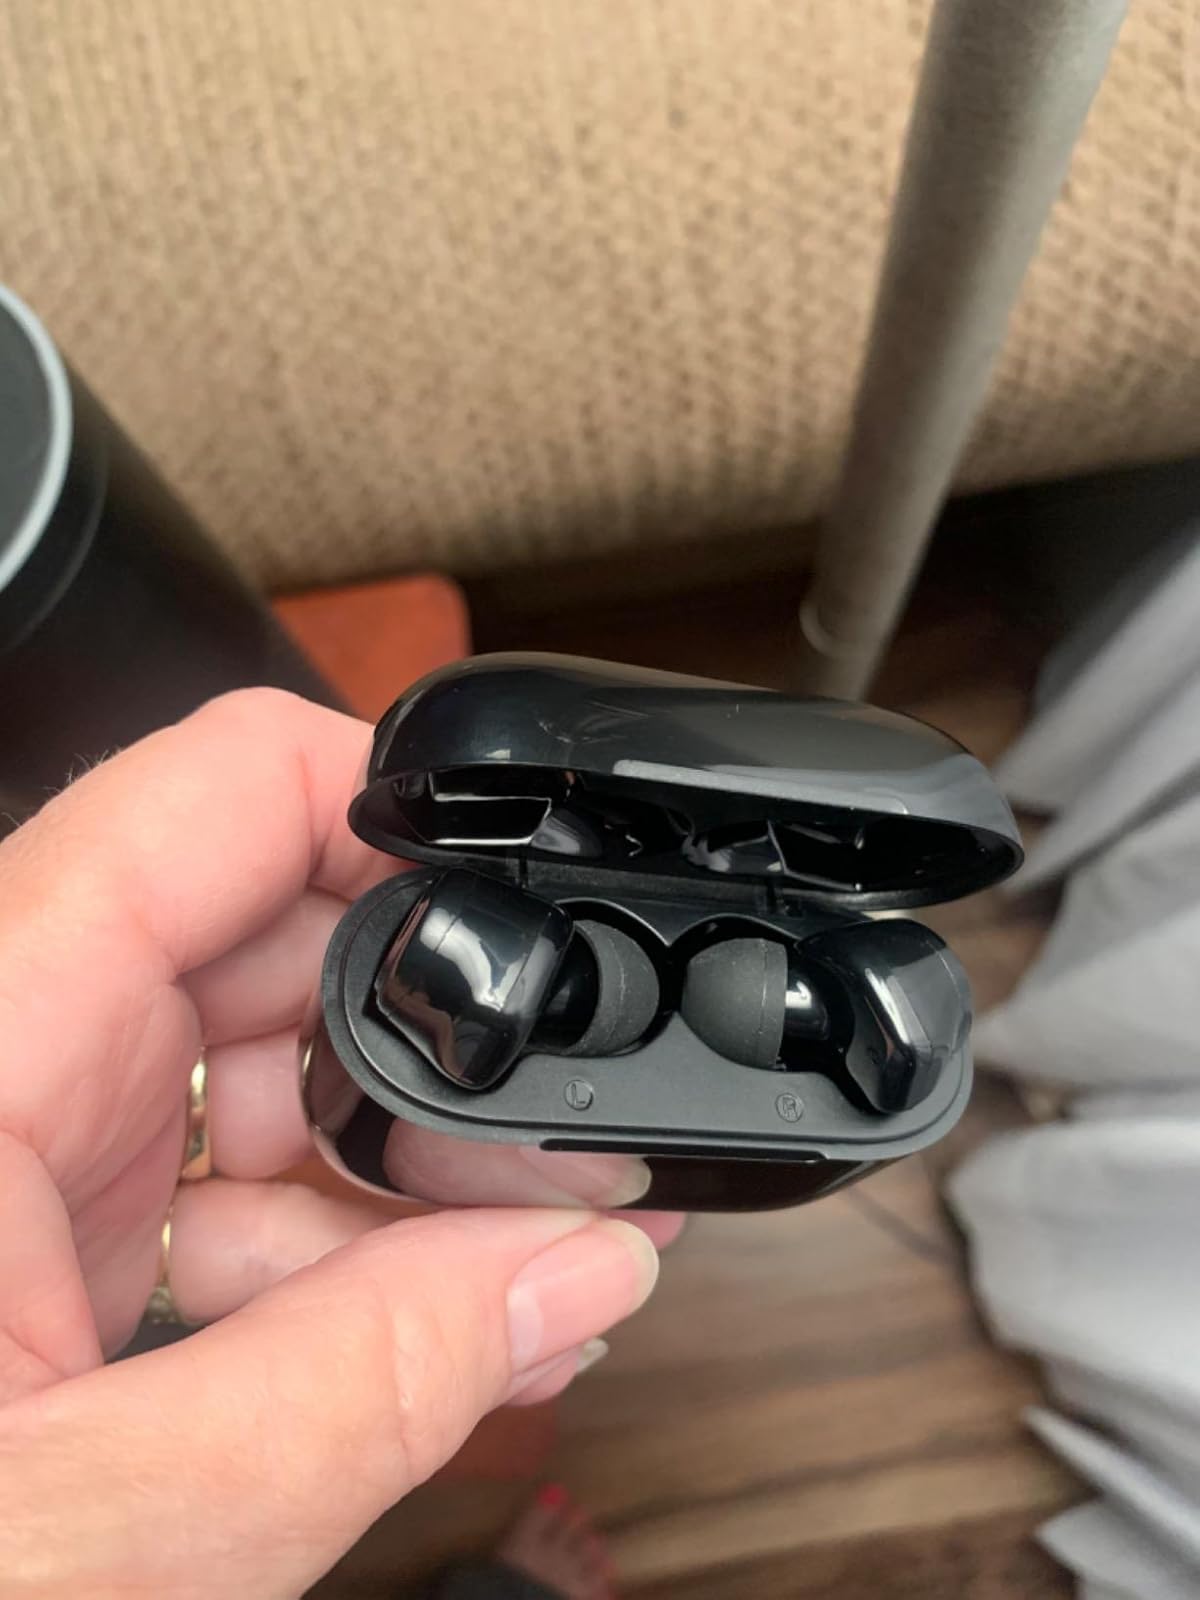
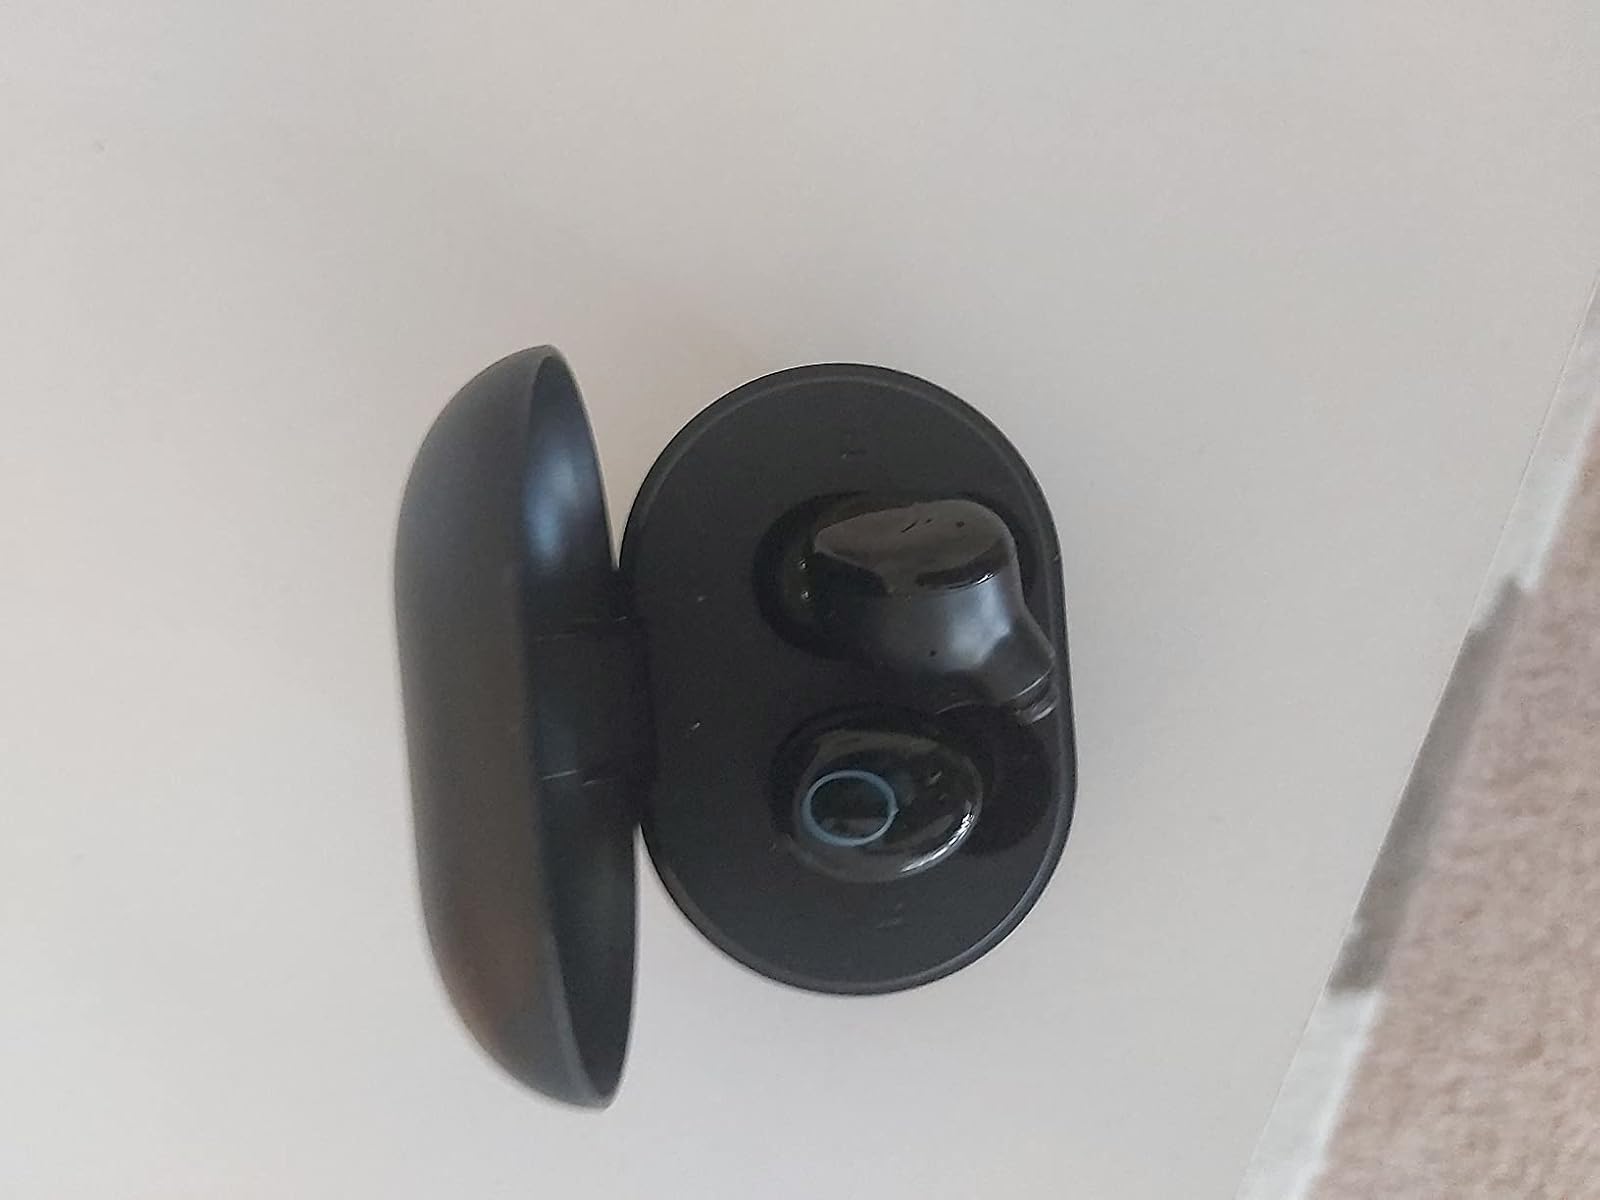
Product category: earbuds
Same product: no